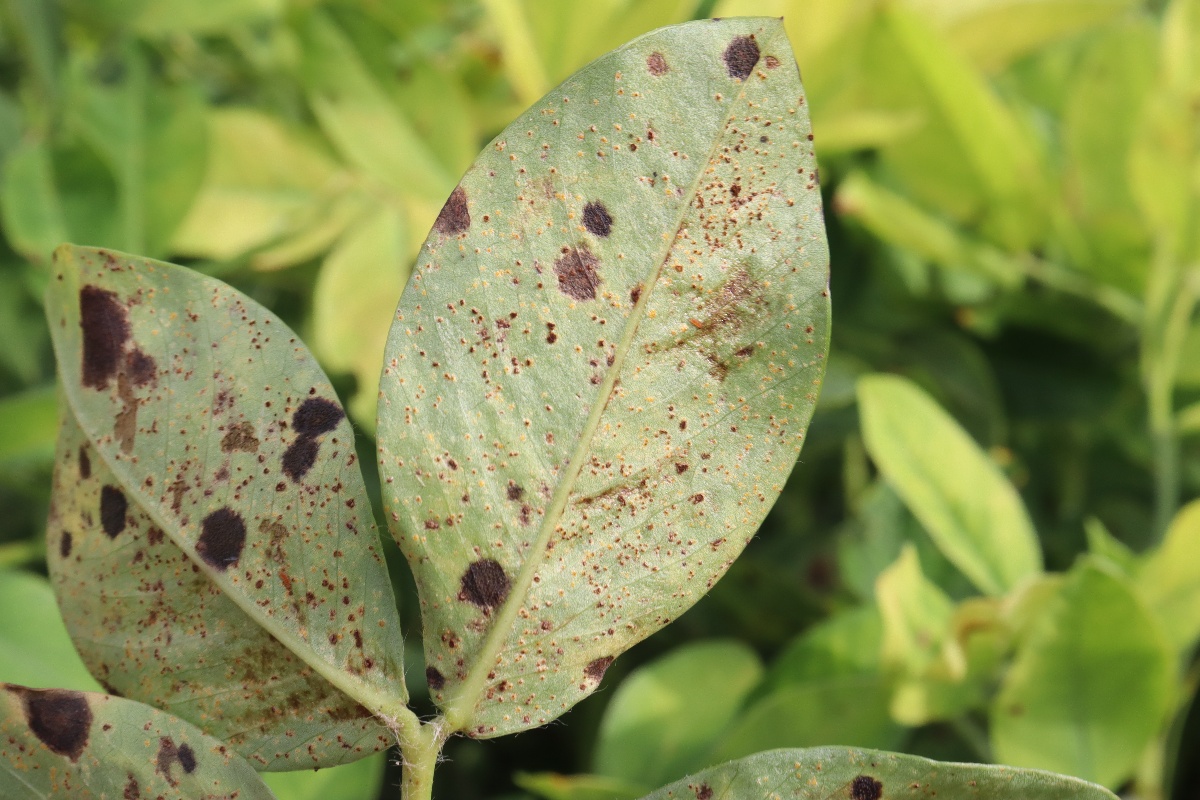
Label: rust